Democratic education

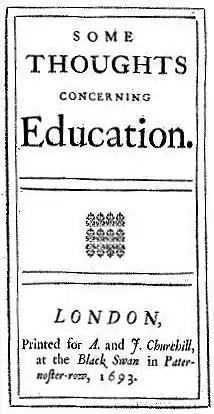
Locke's "Thoughts", 1693

The history of democratic education spans from at least the 17th century. While it is associated with a number of individuals, there has been no central figure, establishment, or nation that advocated democratic education.